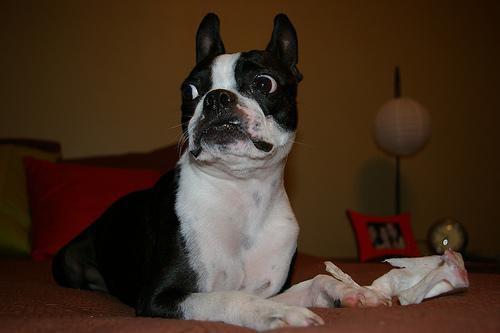
Boston_bull